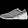
Label: Sneaker